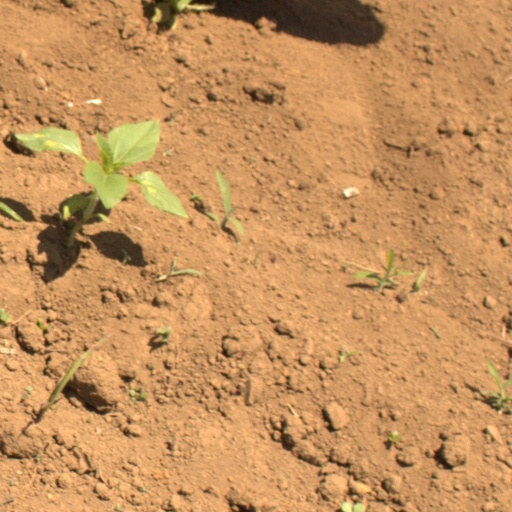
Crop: Jerusalem artichoke